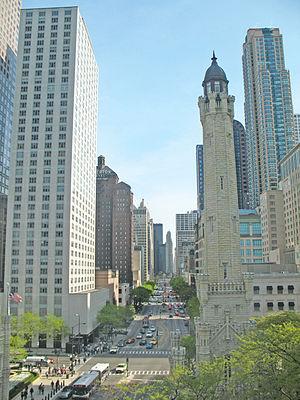
Le Magnificent Mile. 日本語: シカゴ・ウォーター・タワーとマグニフィセント・マイルのビル群.
Old Chicago Water Tower District est un quartier historique situé le long du Magnificent Mile dans le secteur communautaire de Near North Side dans le centre de la ville de Chicago.
Le Magnificent Mile est une portion de Michigan Avenue dans le centre de la ville de Chicago.